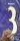
Number: 3